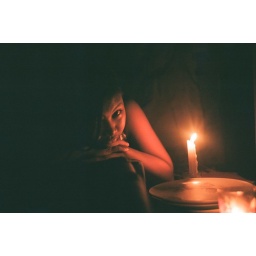
Stuck in our 2nd floor because the water was knee high inside the house 3 days no electricity